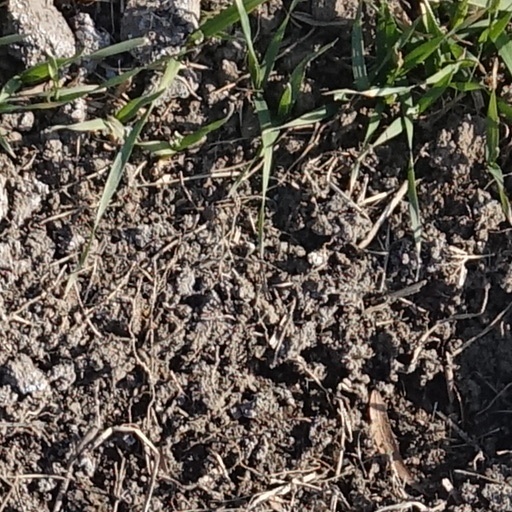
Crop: wheat